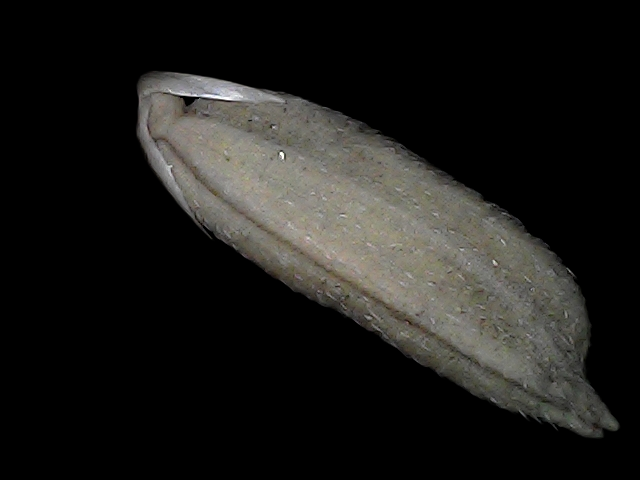
Rice variety: Bd79